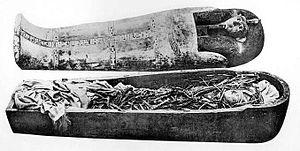
Amenhotep Iᵉʳ, « Amon est satisfait » est le deuxième souverain de la XVIIIᵉ dynastie. Fils cadet d’Ahmôsis Iᵉʳ et d’Ahmès-Néfertary, il n'est pas destiné au trône. Mais le décès de son frère aîné, Ahmosé-Ânkh, durant les huit dernières années du règne d’Ahmôsis Iᵉʳ, fait de lui le prince héritier. Après son accession au trône, il règne pendant environ vingt-et-un ans.